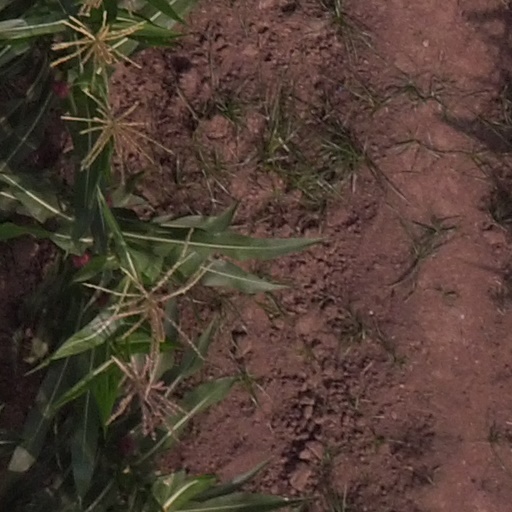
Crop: maize; corn